Carousel (musical)

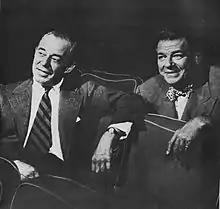
Rodgers (left) and Hammerstein

The musical received almost unanimous rave reviews after its opening in 1945. According to Hischak, reviews were not as exuberant as for "Oklahoma!" as the critics were not taken by surprise this time. John Chapman of the "Daily News" termed it "one of the finest musical plays I have ever seen and I shall remember it always". "The New York Times"'s reviewer, Lewis Nichols, stated that "Richard Rodgers and Oscar Hammerstein 2d, who can do no wrong, have continued doing no wrong in adapting "Liliom" into a musical play. Their "Carousel" is on the whole delightful." Wilella Waldorf of the "New York Post", however, complained, ""Carousel" seemed to us a rather long evening. The "Oklahoma!" formula is becoming a bit monotonous and so are Miss de Mille's ballets. All right, go ahead and shoot!" "Dance Magazine" gave Linn plaudits for her role as Louise, stating, "Bambi doesn't come on until twenty minutes before eleven, and for the next forty minutes, she practically holds the audience in her hand". Howard Barnes in the "New York Herald Tribune" also applauded the dancing: "It has waited for Miss de Mille to come through with peculiarly American dance patterns for a musical show to become as much a dance as a song show."